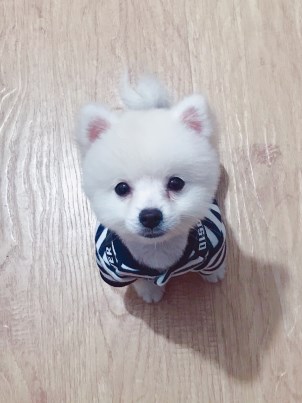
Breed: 1936-n000005-Pomeranian